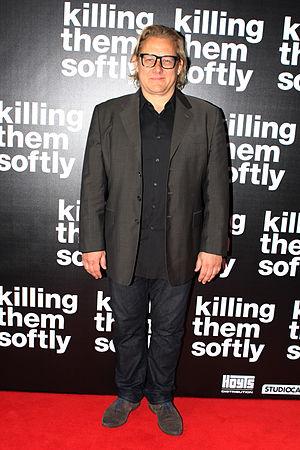
Kriv Stenders est un réalisateur et scénariste australien connu pour le film Red Dog et le thriller Kill Me Three Times.